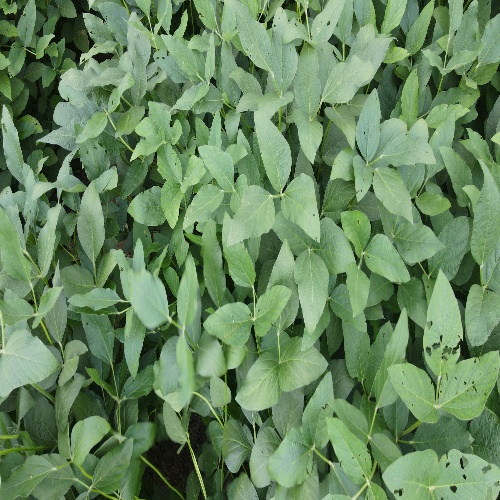
Label: Caterpillar